Edward Bernard Raczyński

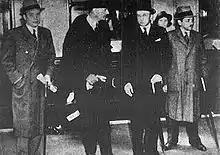
Raczyński with Adam Koc, the president of the Bank of Poland in London during the talks for a British loan to Poland, June 1939.

Raczyński was forced to explain to Strang that Poland was a backward country with hardly any arms industry of its own, and the Poles needed £24 million to build an electronic grid to bring electricity to the areas of Poland that currently lacked any electricity. Raczyński argued that in this way by bringing electricity to all of Poland would lay the foundations of an arms industry, and thereby rid Poland of the irksome need to import arms from abroad. Raczyński further noted that the areas of Poland that currently had electricity and were industrialised such as Upper Silesia were inconveniently on the border with Germany while many of the areas in the interior of Poland away from Germany tended not to have electricity. In addition, Raczyński stated that Poland would need at least £18 million pound to buy weapons from abroad as the current lack of an arms industry forced Poland to import almost of its weapons and another £24 million to import strategical materials that Poland lacked such as oil. Much to the disappointment of the Poles, the British were only willing to grant a loan made conditional upon the Poles buying only British materials and products as opposed to the Polish wish to use a British loan to import materials and weapons from whatever they wanted to buy them. After much hard bargaining, the Treasury made an offer to lend Poland £7.5 million pounds on 28 June 1939 in exchange for a promise to devalue the "zloty" and limit Polish exports of coal from Upper Silesia, which was competing with British coal. On 1 July 1939, the British made a revised offer to provide the Poles with £8 million pounds in credit guarantees for the Polish Army along with 100 Fairey Battle light bombers and 14 Hawker Hurricane fighters together with £2 million pounds for the electrification of Poland and 1.5 million pounds in cash for the purchase of key supplies. In exchange for Poland was to limit its exports of coal, agree to the devaluation of the "zloty", and agree to accept British financial supervision of how they spent the loan, a demand that was considered to be especially crass and insulting in Warsaw. These terms were considered humiliatingly that the Poles rejected the offer of the British loan. In August 1939, Raczyński met with Lord Beaverbrook to ask him to stop his attacks on Poland in his newspapers. Raczyński thought the meeting went well enough as Beaverbrook seemed understanding, but on the next day found himself the object of an attack in a front-page leader (editorial) in the "Evening Standard" that accused him of being an "errant ambassador" who was seeking to muzzle the freedom of the press. Adding insult to the injury was the fact that Beaverbrook had written the leader himself as he sought to portray Raczyński's lobbying as censorship.